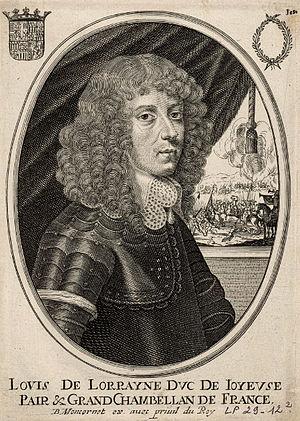
Louis de Lorraine ou de Guise, né le 11 janvier 1622, mort à Paris le 24 septembre 1654, fut duc de Joyeuse, prince de Joinville et pair de France de 1647 à 1654. Il est fils de Charles Iᵉʳ de Lorraine, quatrième duc de Guise, et d'Henriette Catherine de Joyeuse.